Lactobacillus

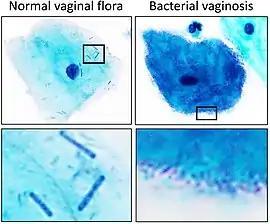
Vaginal squamous cell with normal vaginal flora versus bacterial vaginosis on Pap stain. Normal vaginal flora (left) is predominantly rod-shaped "Lactobacilli", whereas in bacterial vaginosis (right) there is an overgrowth of bacteria, which can be of various species.

Given the known microbial associations, lactobacilli are currently available as probiotics to help control urogenital and vaginal infections, such as bacterial vaginosis (BV). Lactobacilli produce bacteriocins to suppress the pathogenic growth of certain bacteria, as well as lactic acid, which lowers the vaginal pH to around 4.5 or less, hampering the survival of other bacteria.